Campuses of the University of Georgia

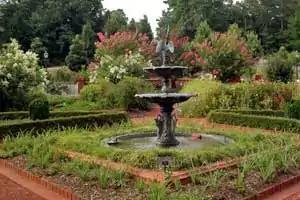
A fountain in the State Botanical Garden of Georgia

The State Botanical Garden of Georgia is a 313-acre preserve set aside by the University of Georgia in 1968 for the study and enjoyment of plants and nature. Located three miles south of campus, it is a living laboratory serving educational, research, recreational, and public service roles for the University of Georgia and the citizens. The garden contains a number of specialized theme gardens and collections, over five miles of nature trails, and four major facilities including a tropical conservatory.